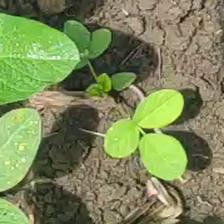
Weed species: Asian_Pigeonwings_(Clitoria Ternatea)